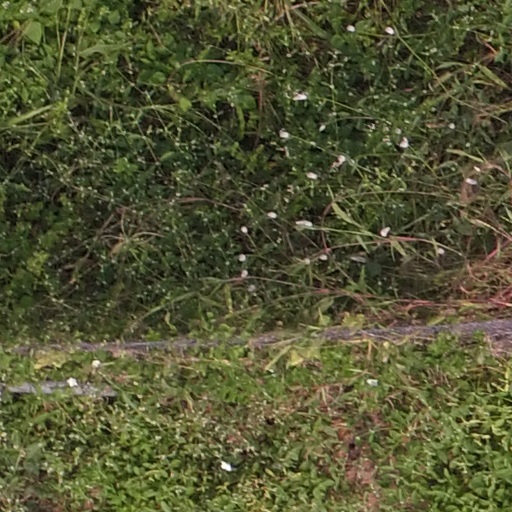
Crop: maize; corn